Jagdgeschwader 2

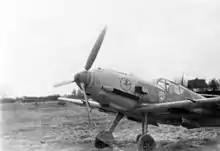
A JG 2 Bf 109 E-7 at Jever, 1940/41

Gerd von Massow created the "Stabstaffel" (headquarters unit) on 1 May 1939 at Döberitz and "Obstleutnant" Carl Vieck formed I. "Gruppe" nearby. Wolfgang Schellmann formed II. "Gruppe" at Zerbst on 12 December 1939. Erich Mix formed III. "Gruppe" on 16 March 1940 at Magdeburg, the last "Gruppe" to form. IV.(N)/JG 2, a night fighter unit was formed on 1 September 1939 under "Oberleutnant" Müller, and later Blumensaat, but the formation was short-lived and merged into 10.(N)/JG 26, 10.(N)/LG 2 to form a single entity which was eventually subsumed into NJG 1. The night fighters were a mixed group of Bf 109 Ds and Arado biplanes, even in September 1939. Bf 109 Es equipped I., II. and III. "Gruppen" at the beginning of the war. On 1 September 1939, Stab and I. "Gruppe" of JG 2 had 52 operational fighters including all three Bf 109s from the "Stabstaffel". This figure was one short of full establishment considering JG 2 consisted of one "Gruppe" at the time.